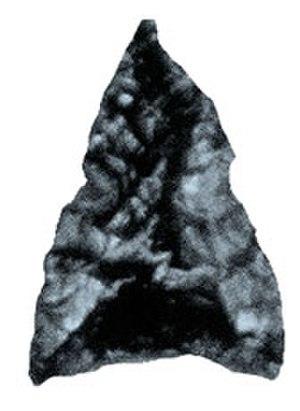
Flèche en obsidienne
L’Âge de la pierre, ou Âge de pierre, est la période de la Préhistoire durant laquelle les humains ont fabriqué et utilisé des outils et des armes en pierre, avant l'usage prépondérant des métaux.
L'utilisation de l'obsidienne a revêtu une importance particulière pour les cultures précolombiennes de Mésoamérique.
L’obsidienne est une roche volcanique vitreuse et riche en silice. De couleur grise, vert foncé, rouge ou noire, elle est issue d'une lave acide. La vitrification en masse est rendue possible par le fort degré de polymérisation de la lave. Ce phénomène n'a rien à voir avec les bordures figées de quelques millimètres à quelques centimètres observées sur des laves basiques pour lesquelles la vitrification est due à un refroidissement rapide de la lave.